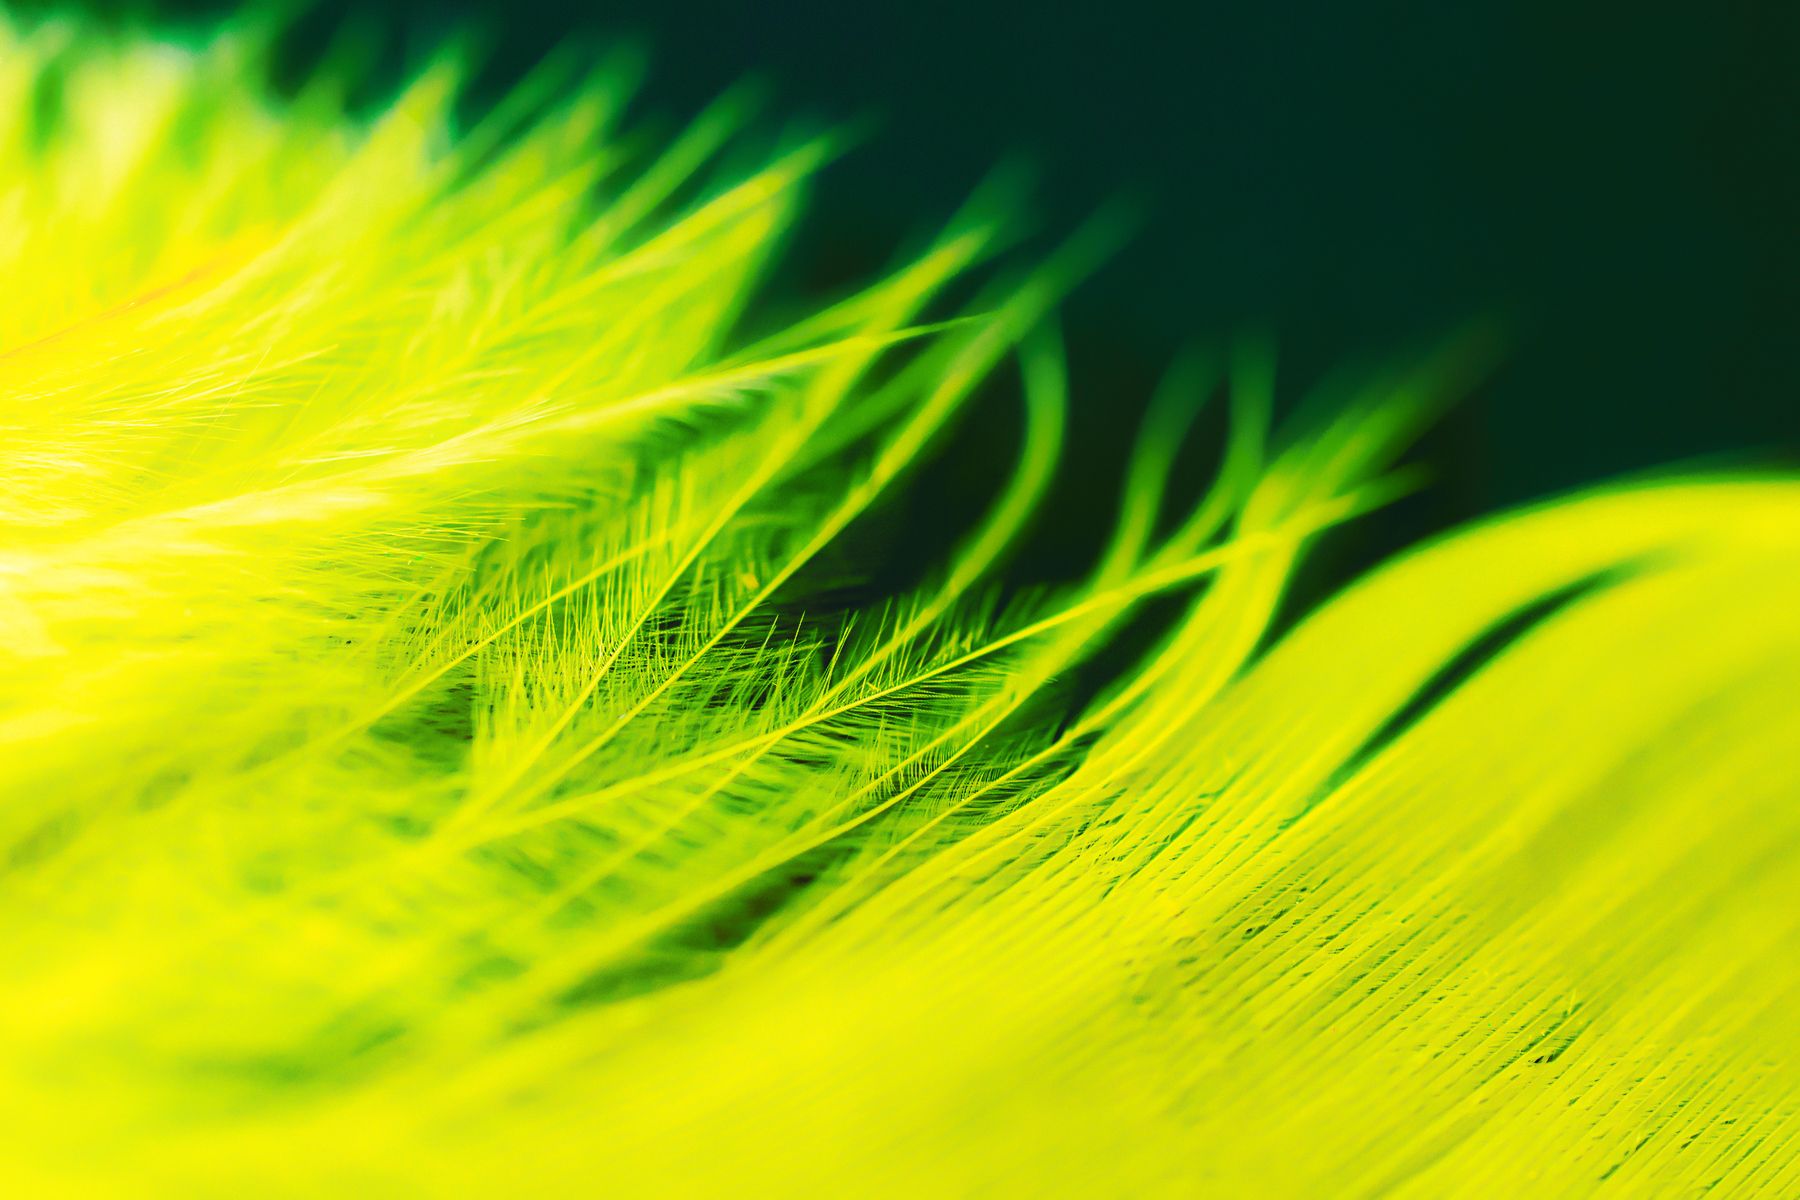
Soft Yellow Feather Detail
This photo shows bright yellow, soft feather. The background is a dark, blurry green
This is a close-up shot, taken from a slightly low angle looking up at the feathery shapes. The setting seems to be a dark space where light is focused on these yellow elements. The atmosphere feels gentle and delicate. The main colors are a vibrant yellow against a muted, dark green. The feeling is soft, light, and perhaps a little dreamy due to the blurry background
Labels: Green, Accessories, Plant, Moss, Light, Pattern, Feather Boa, Fractal, Ornament, Leaf, Art, Graphics, graas, background, feather
Camera: NIKON CORPORATION NIKON D5600
Lens: 40.0 mm f/2.8, AF-S DX Micro Nikkor 40mm f/2.8G
Aperture: F10
Exposure: 1/125 sec
ISO: 1600
Focal length: 40.0 mm